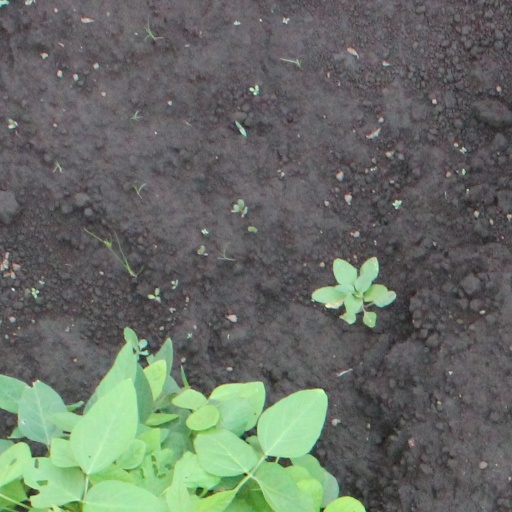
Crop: soybean